Rokytnice v Orlických horách

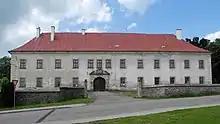
Rokytnice v Orlických horách Castle

The first written mention of Rokytnice v Orlických horách is from 1318. In 1548, a water fortress was built. From 1567, Rokytnice was owned by various German noble families and colonized by German people, especially craftsmen. From 1712 to 1938, the Jewish community was present. The Germans made up the majority of population until 1945, when they were expelled.